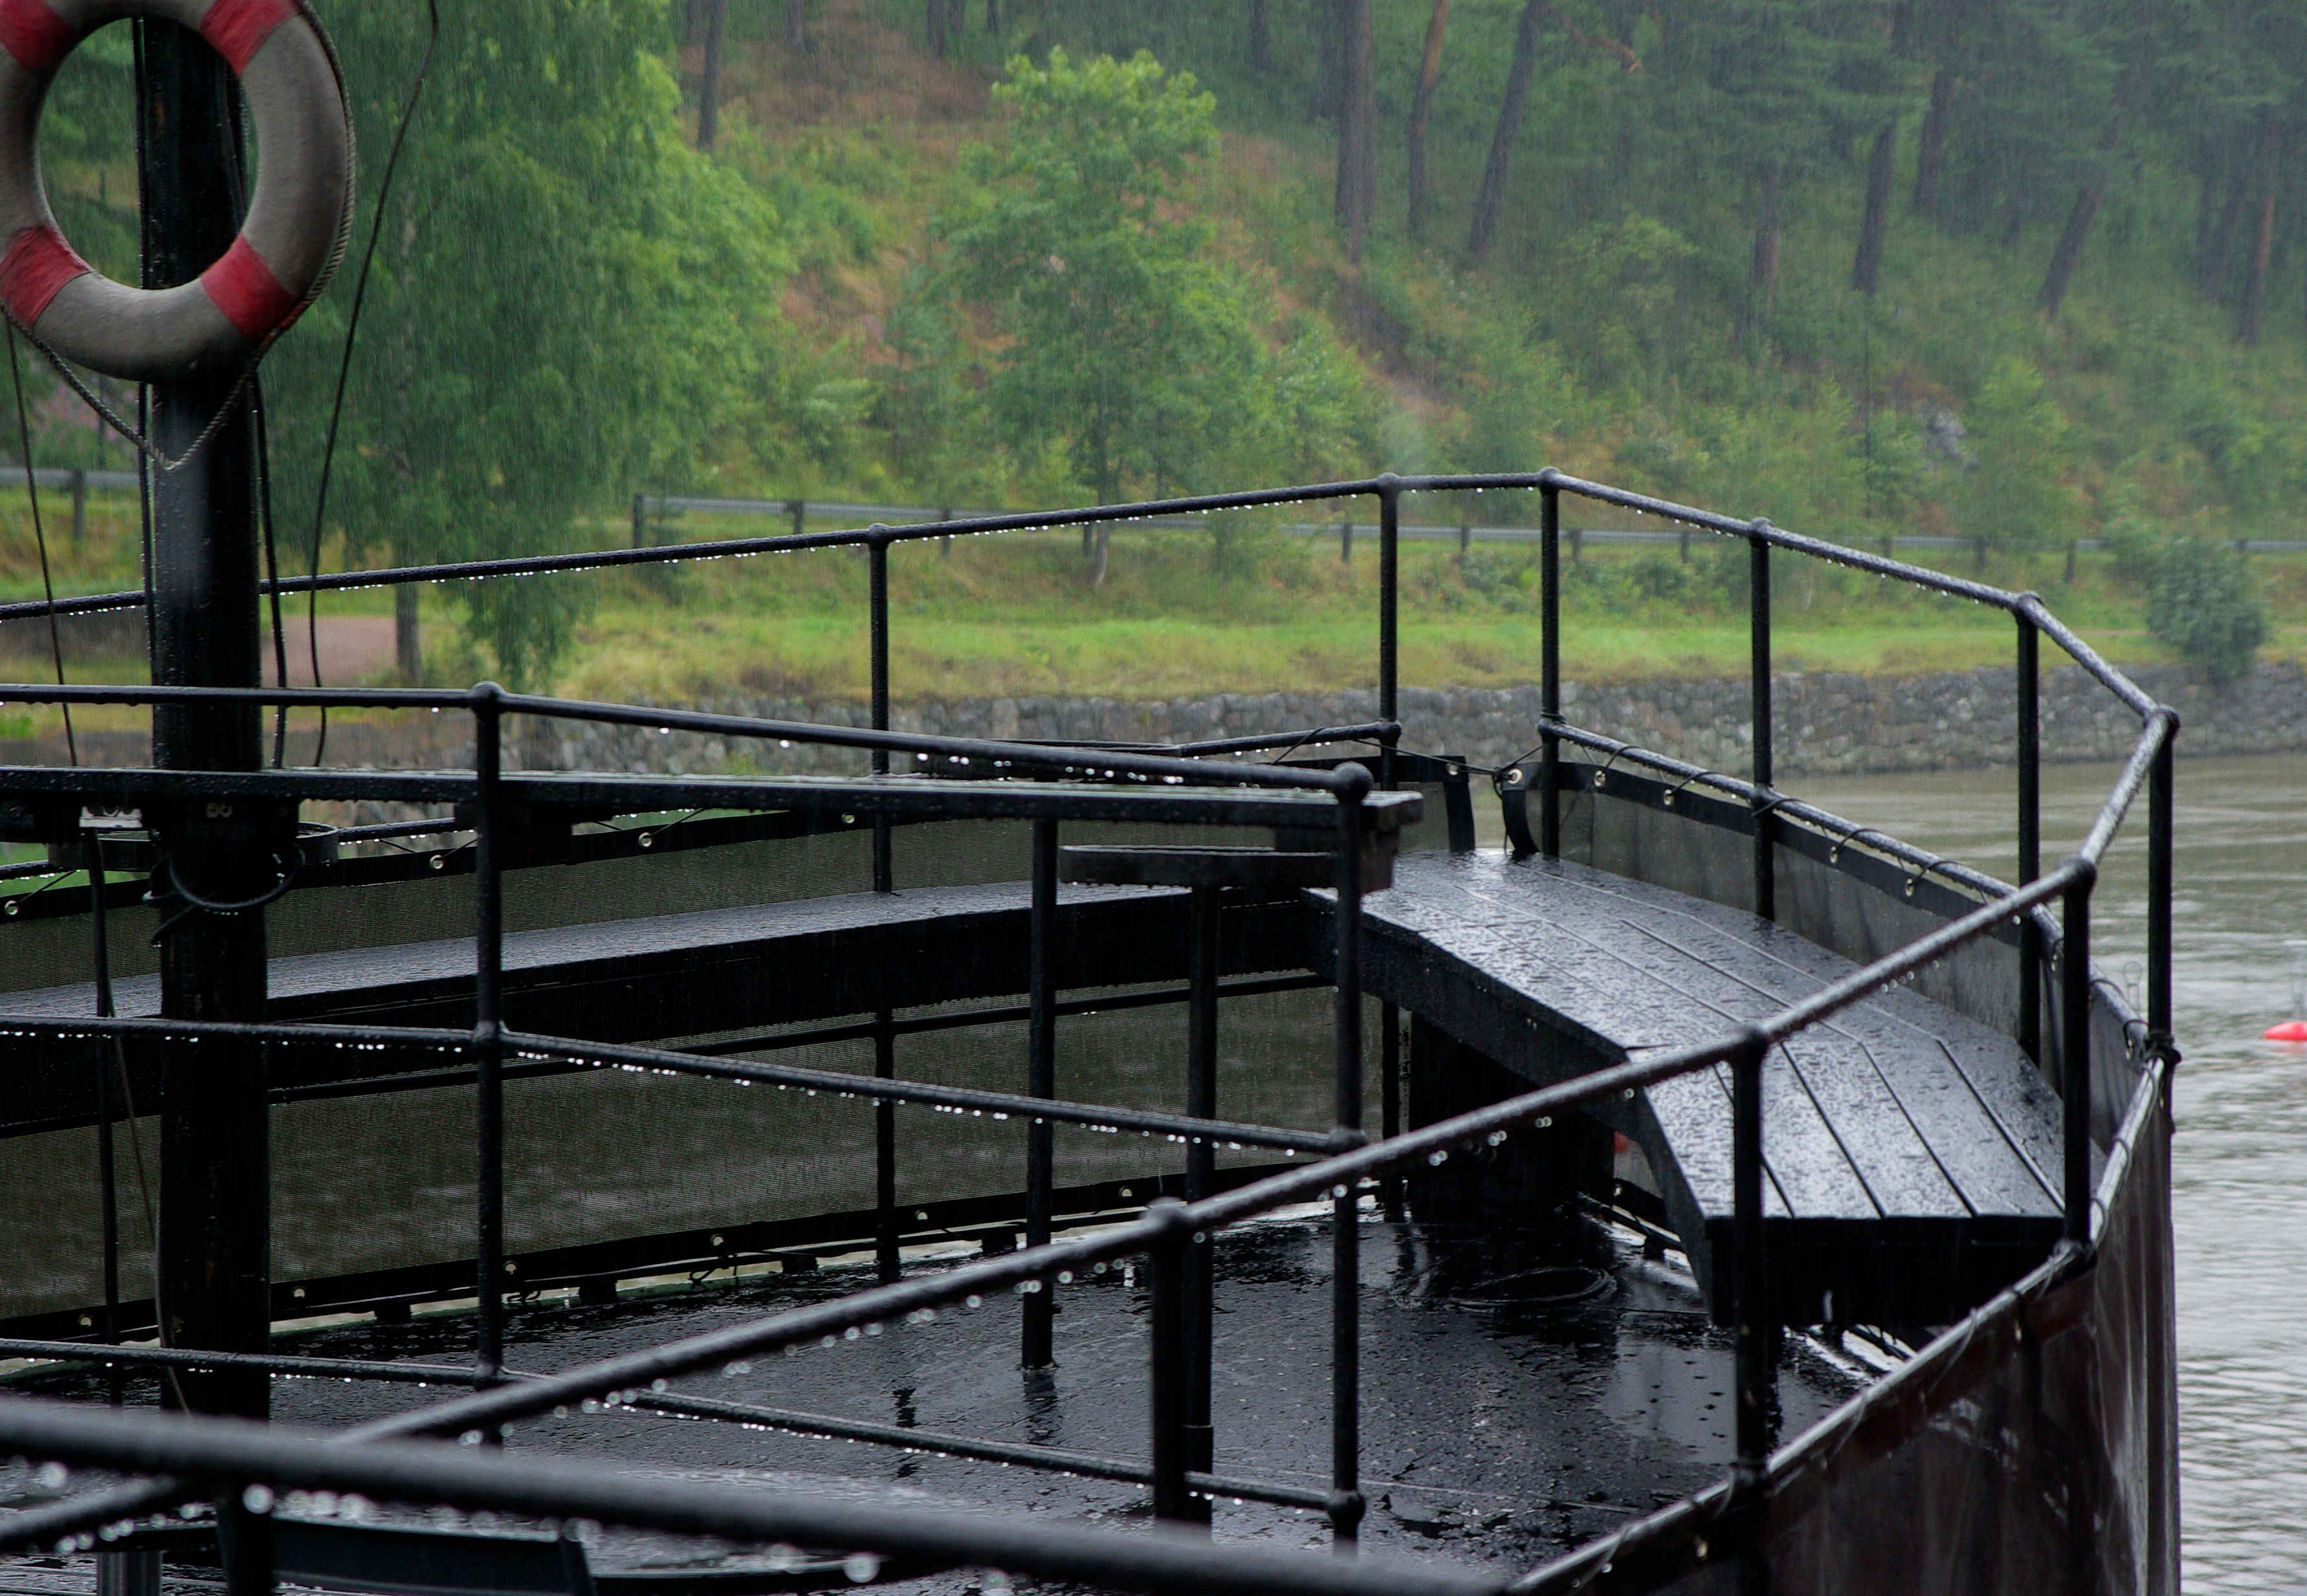
bridge, rain, reflection, peniche, navigation, channel